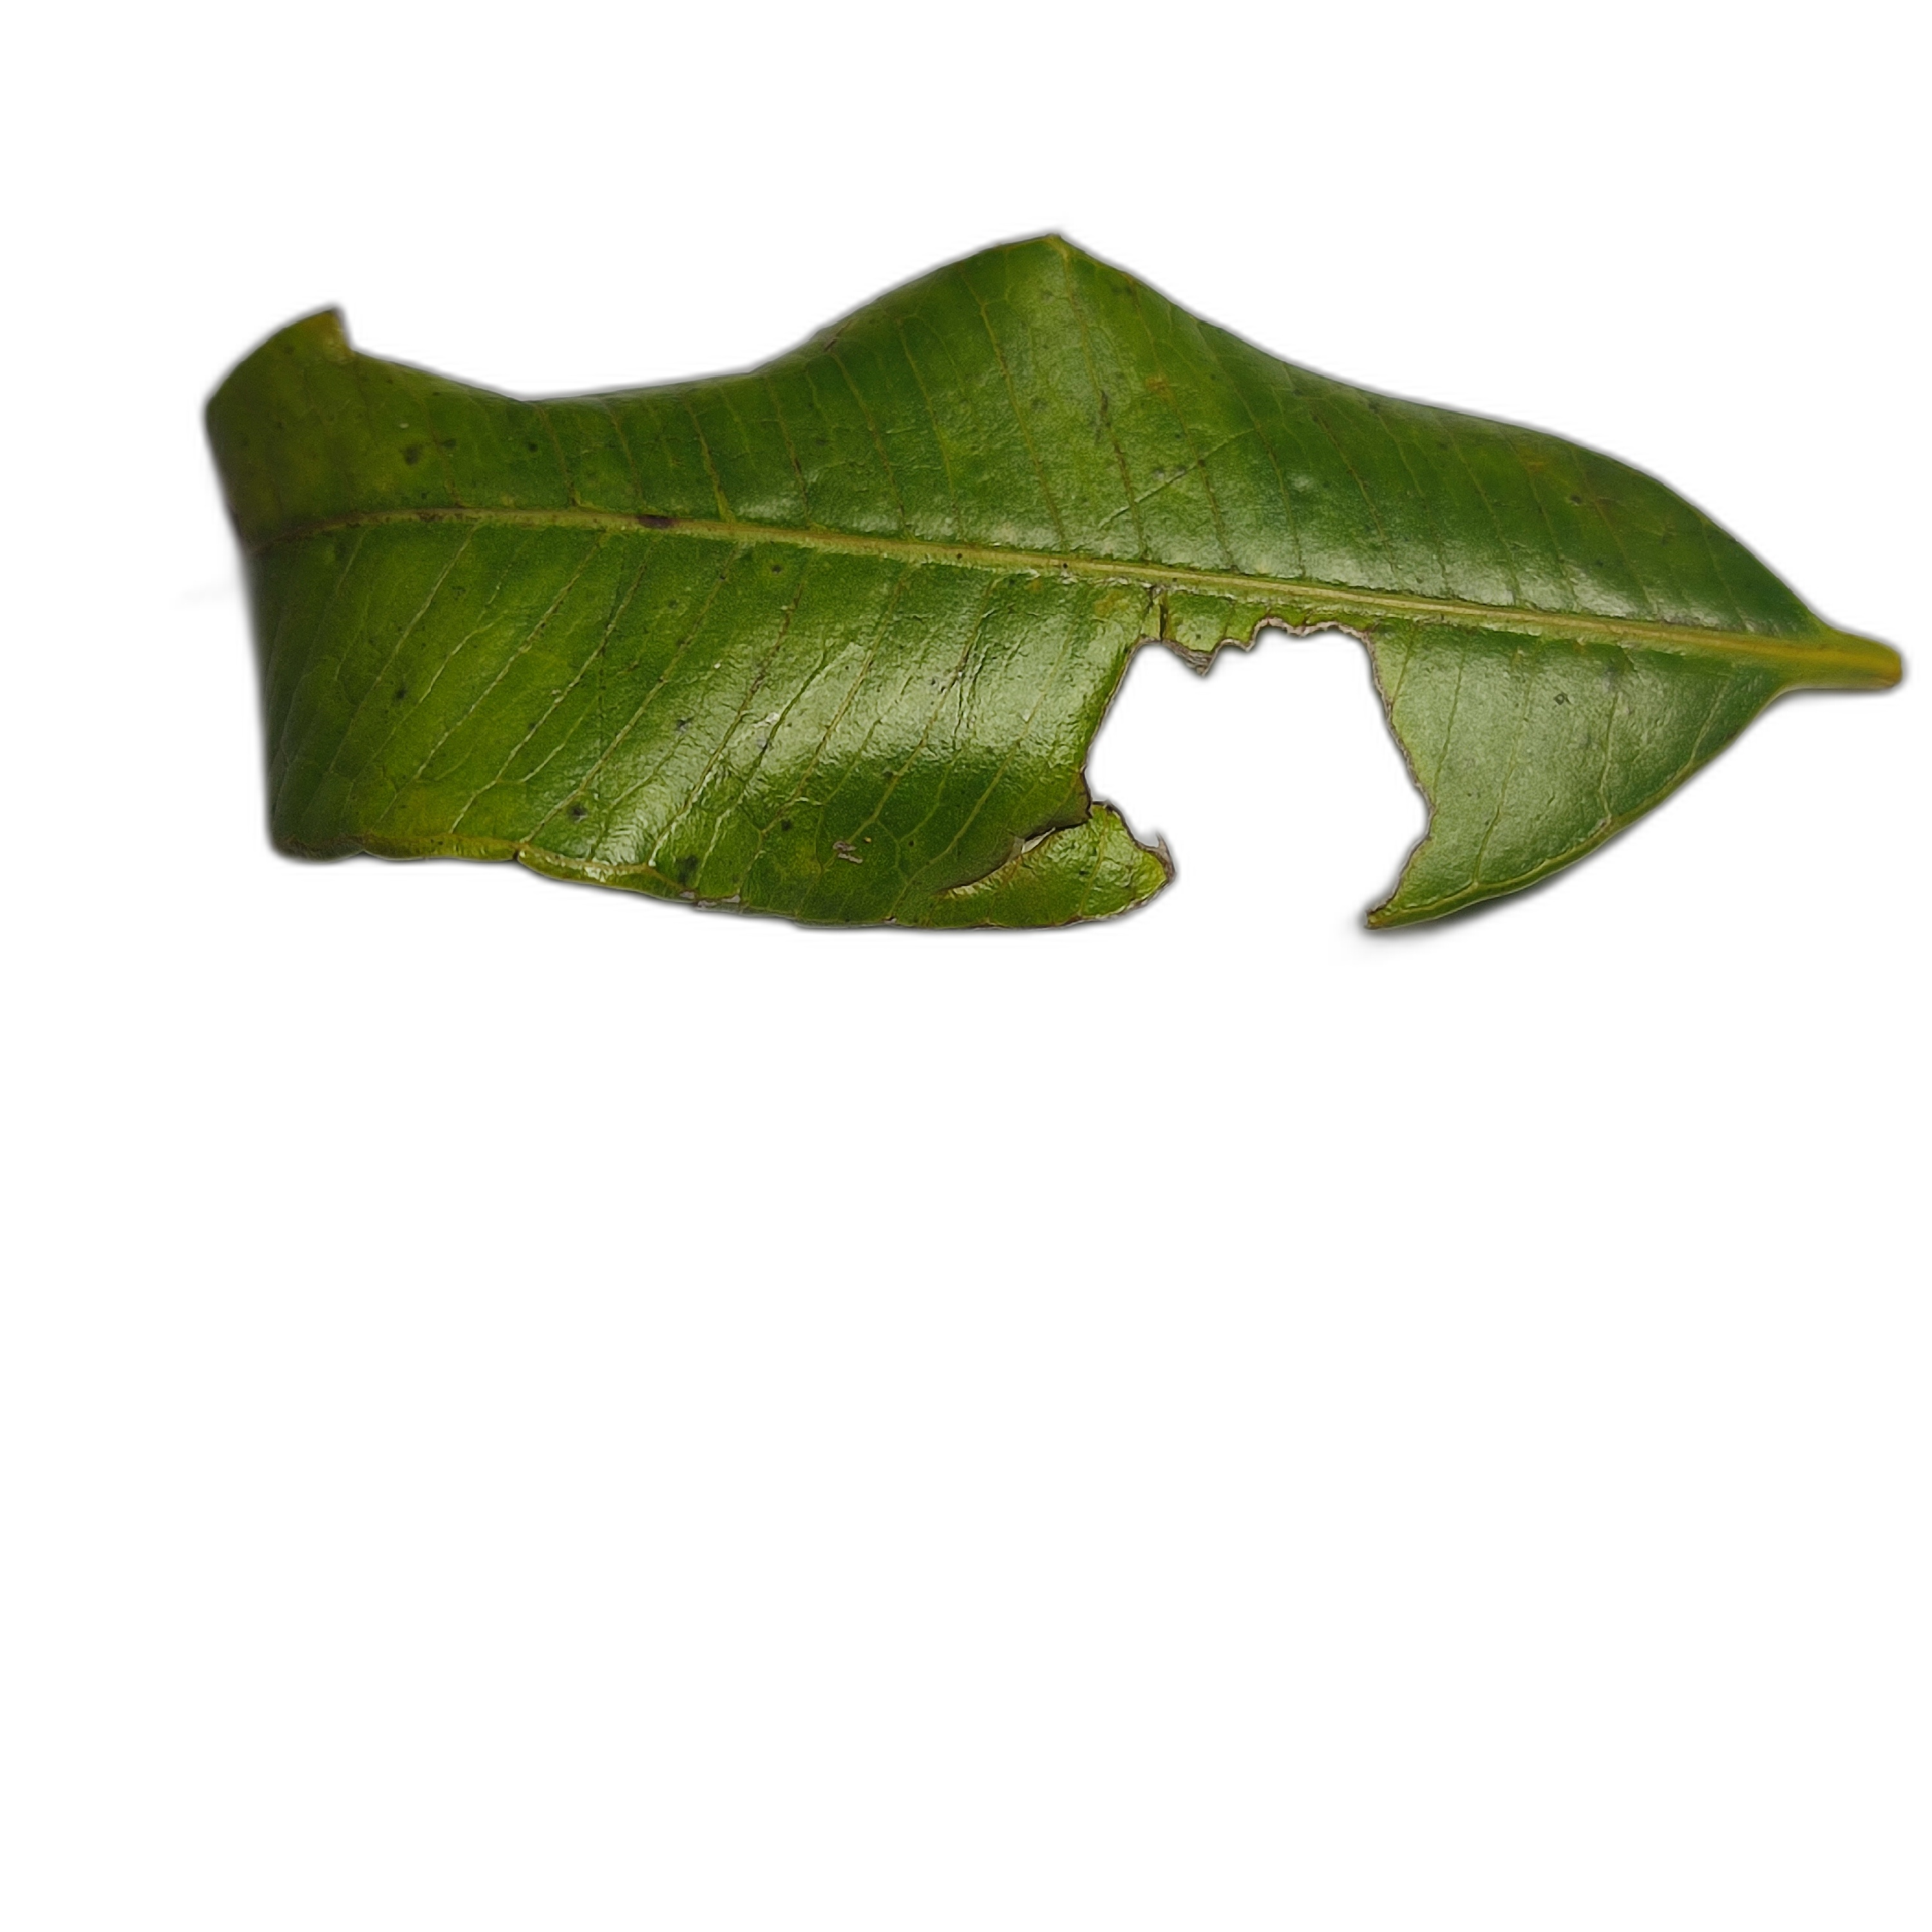
Label: not_healthy